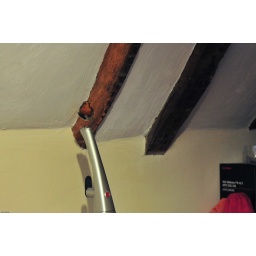
This is one of the two robins we feed that come through the window in my office to eat.